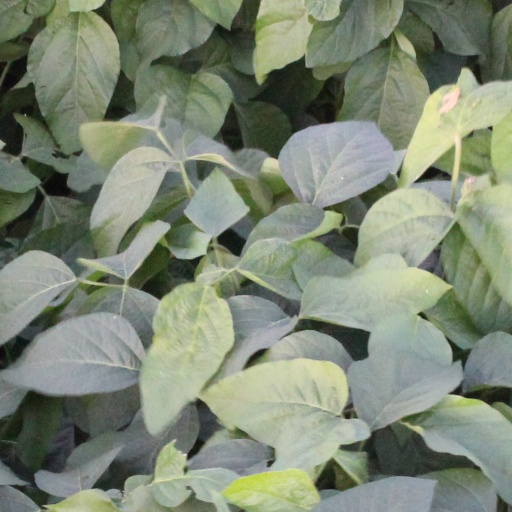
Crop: soybean